Tyler Clary

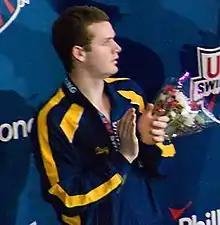
Clary in 2009

On March 27, 2009, Clary broke Michael Phelps' American record in the 400-yard individual medley. One day later, he broke Ryan Lochte's NCAA record in the 200-yard backstroke.